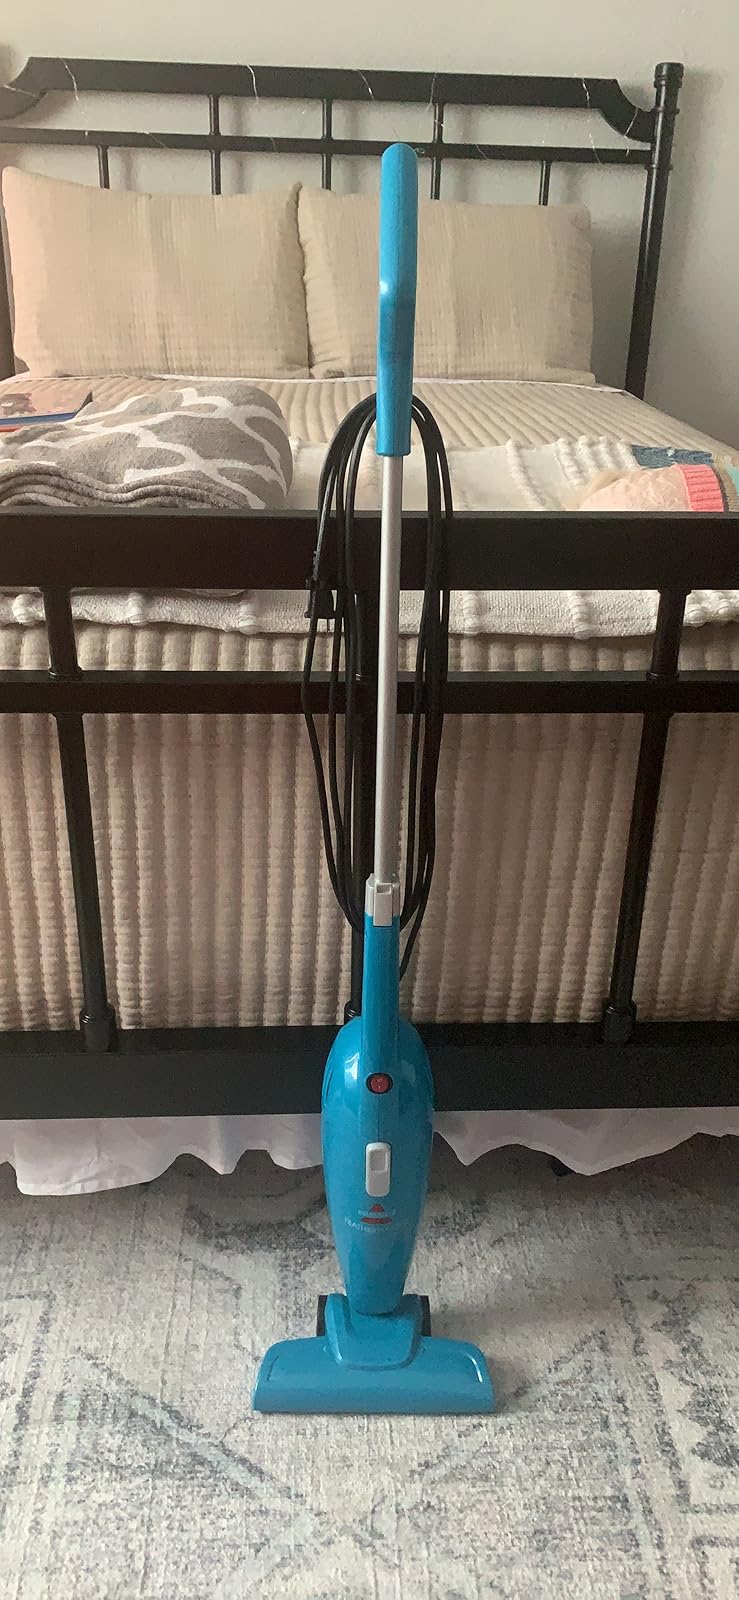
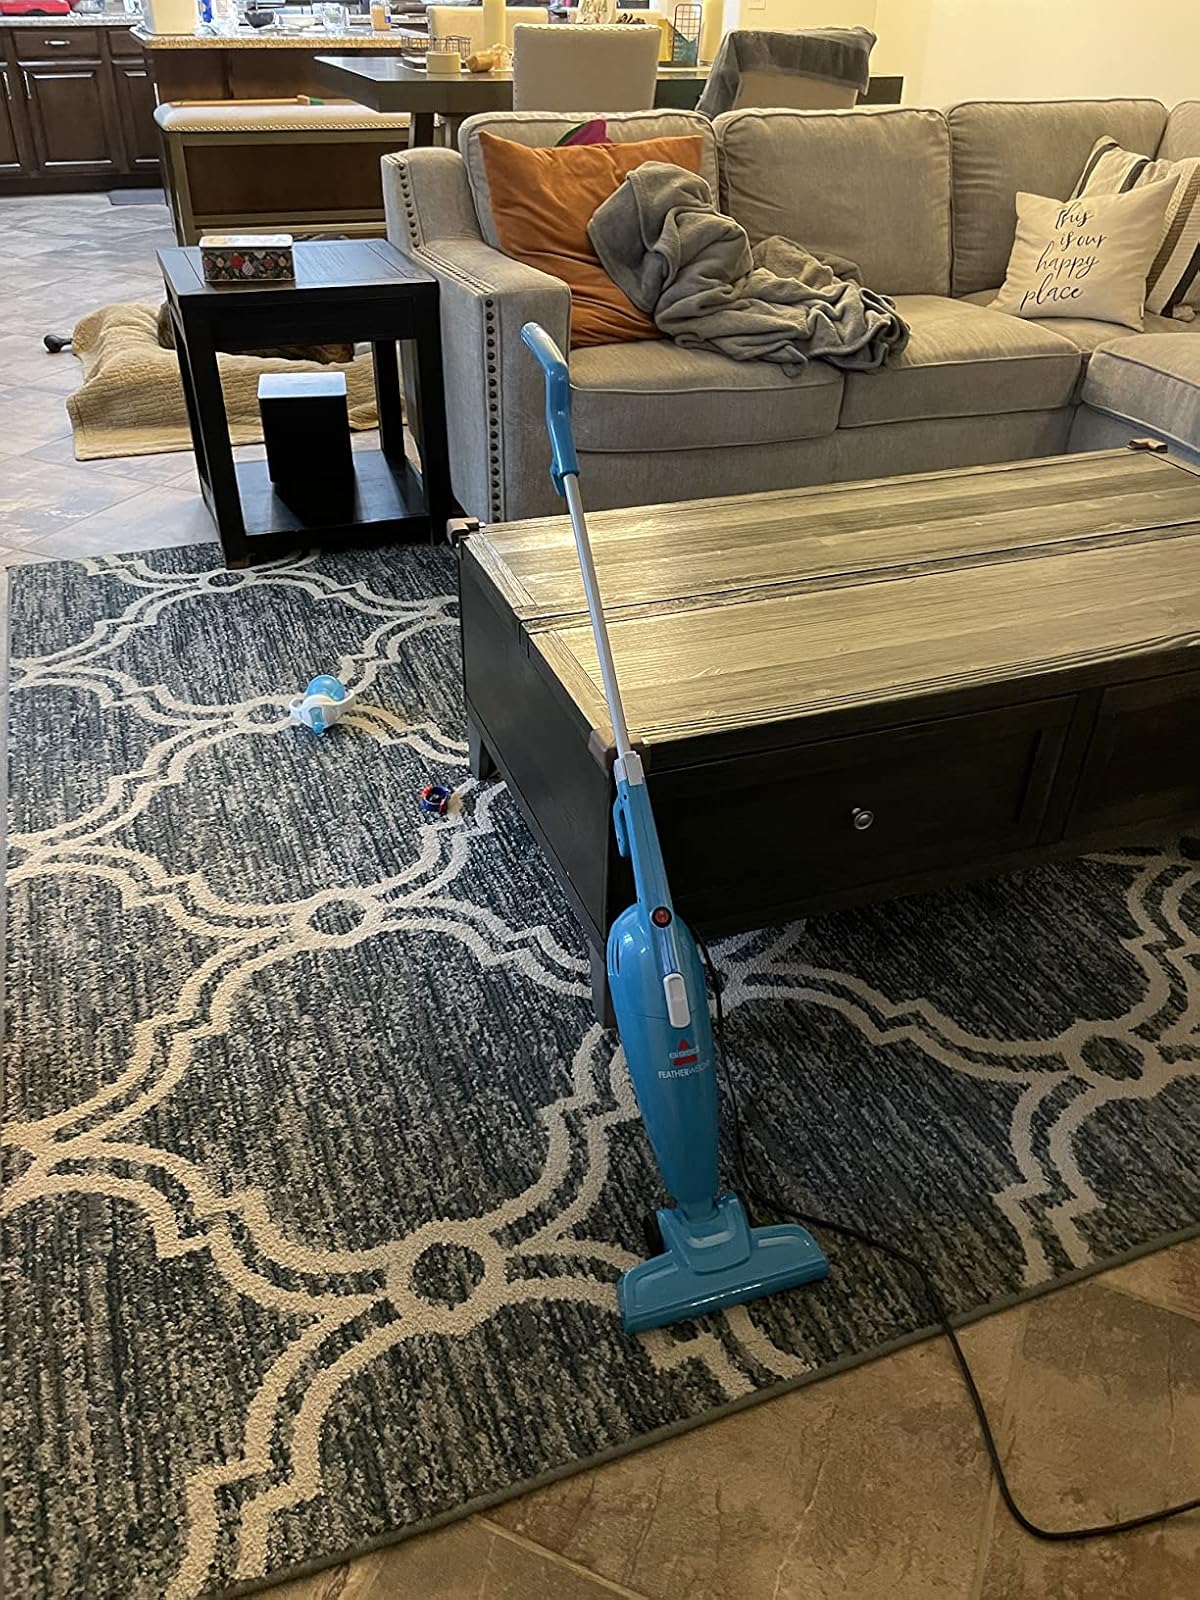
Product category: items_vacuum
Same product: yes